Mai Hagiwara

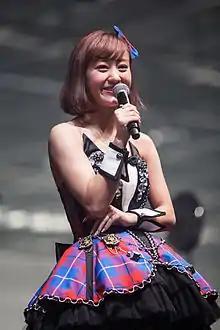
Mai Hagiwara at Japan Expo 2014

is a Japanese apparel designer and former singer and actress. At age 6, she auditioned for Hello! Project Kids in 2002 and later became part of Cute, a Japanese idol girl group associated with Hello! Project.